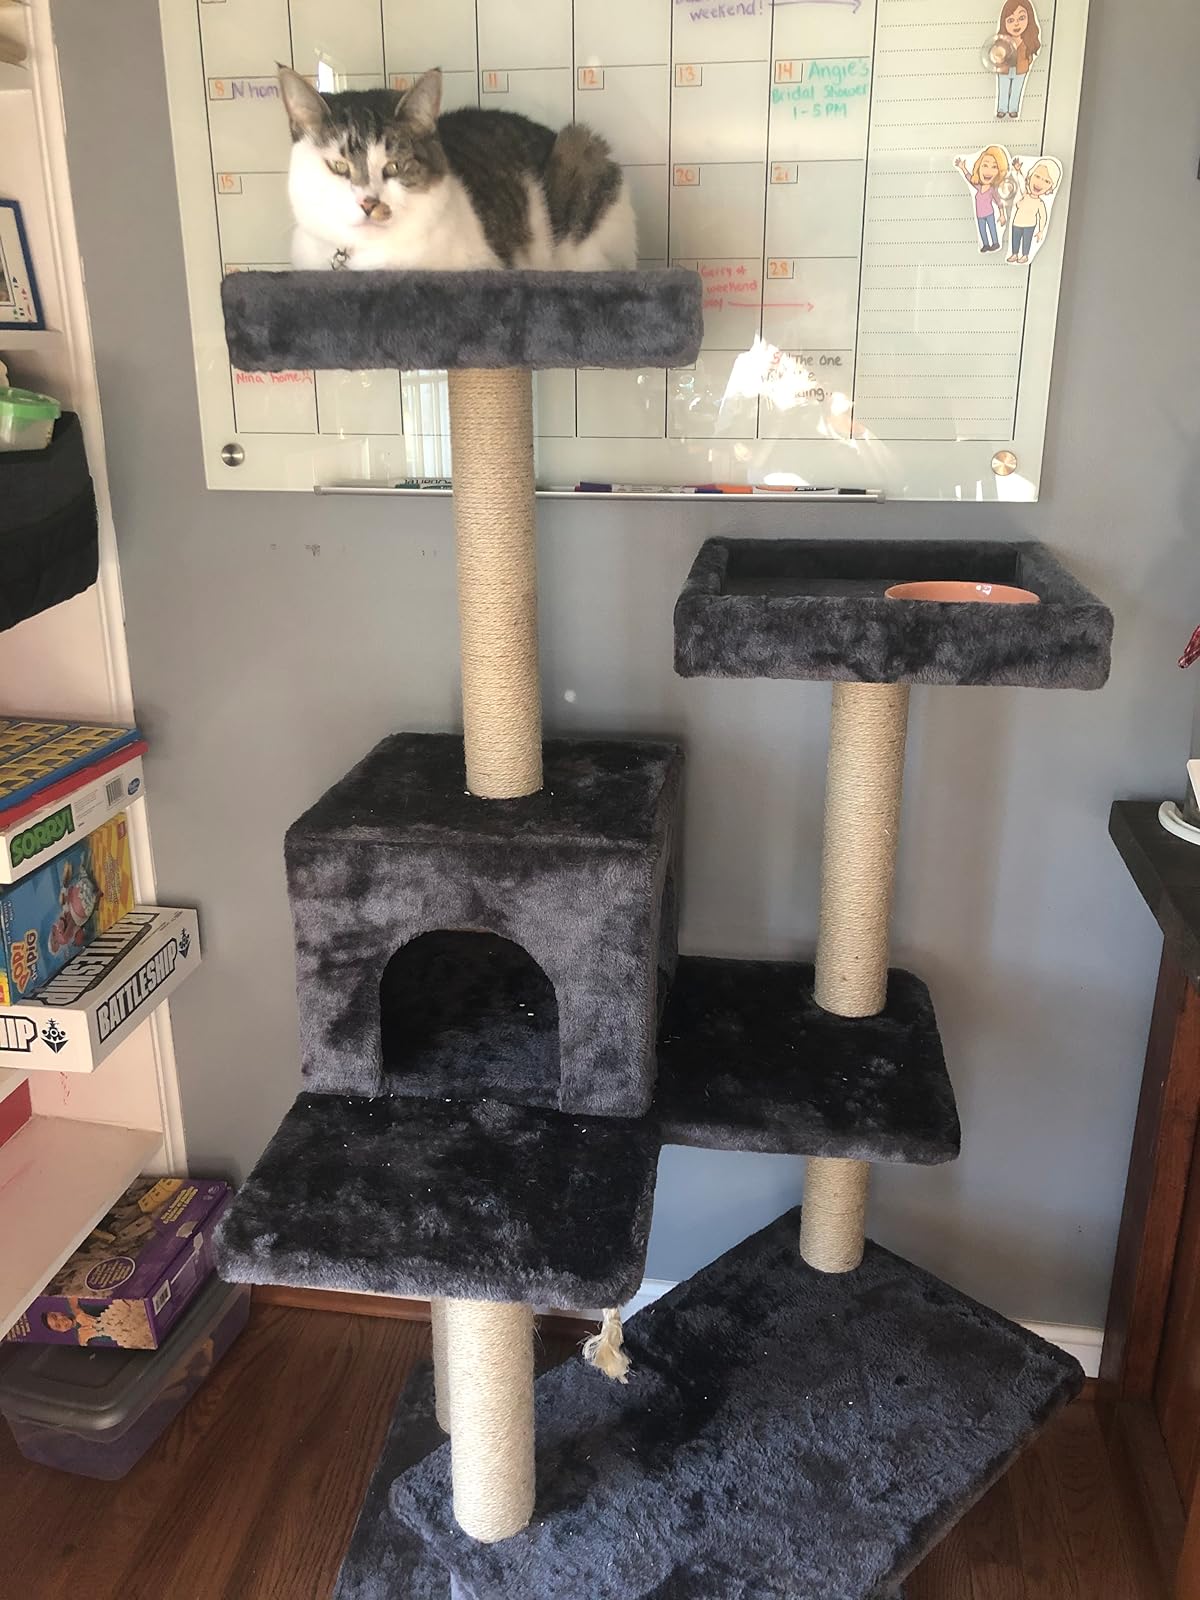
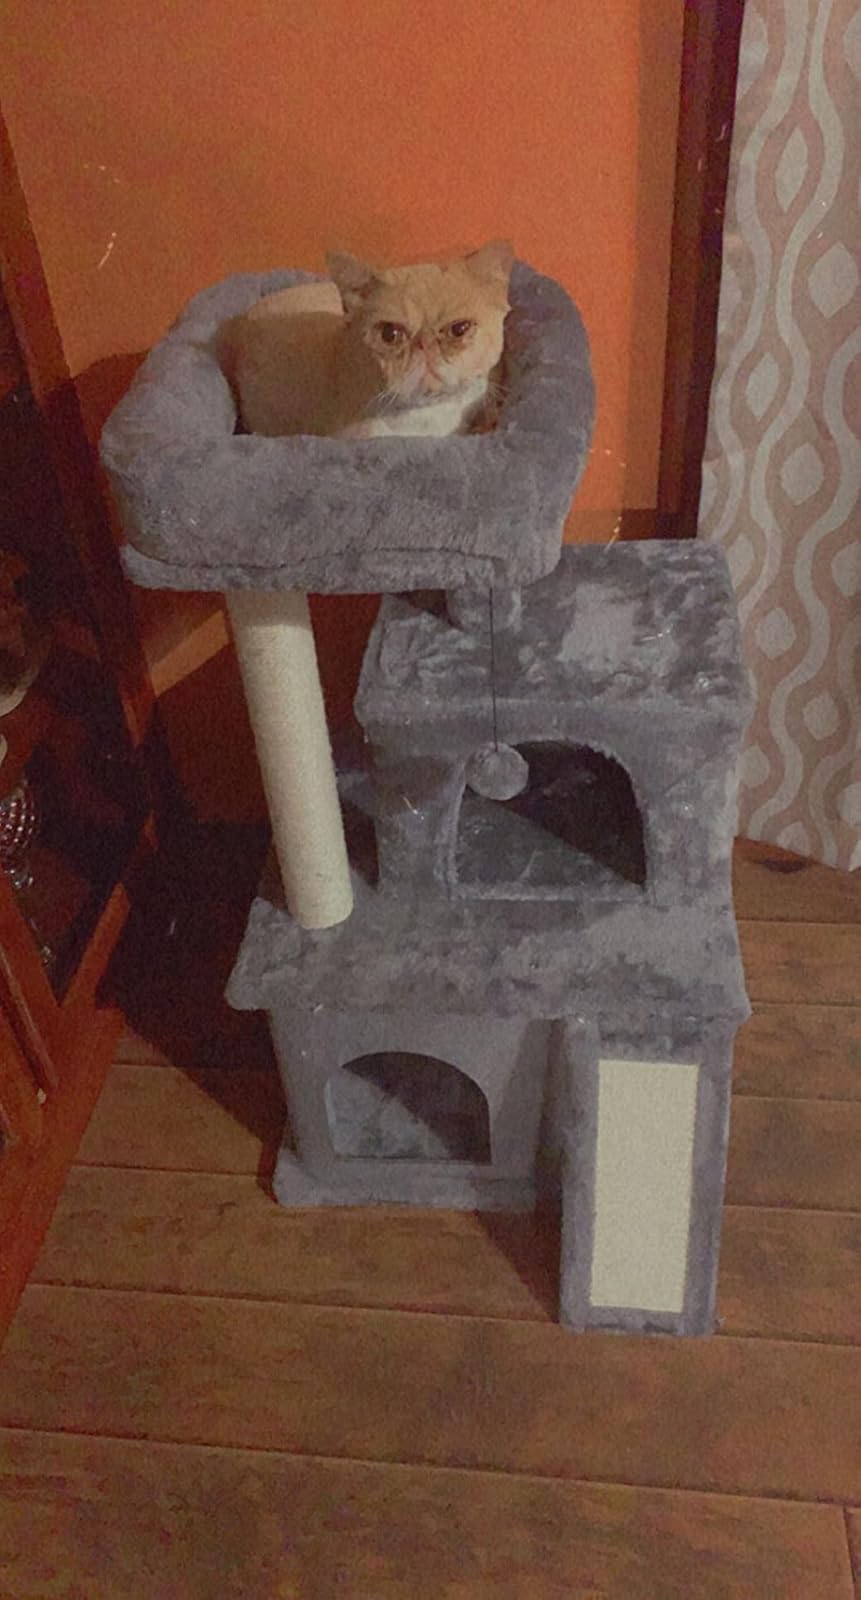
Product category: items_cat tree
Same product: no